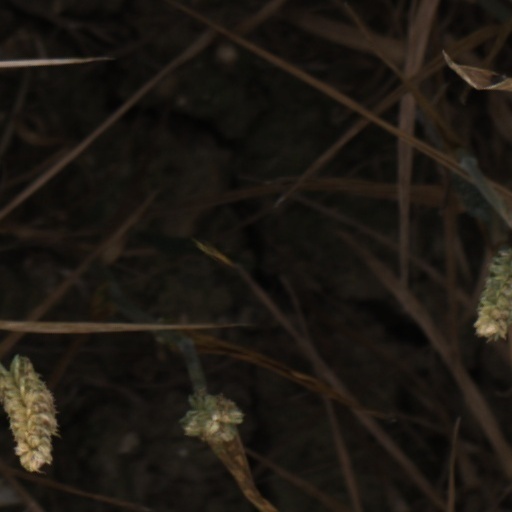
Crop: wheat